Olga Constantinovna of Russia

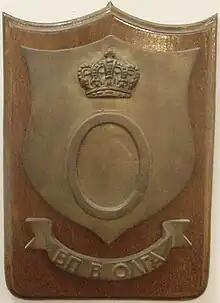
Olga's monogram used as an emblem on the World War II-era Greek destroyer "Vasilissa Olga"

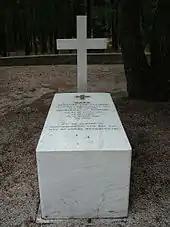
Olga's grave in Tatoi

Constantine I returned to the throne 18 months into the Greco-Turkish War, launched in May 1919. In September 1921, the Greek defeat at the battle of Sakarya marked the beginning of the Greek retreat from Anatolia. Resentment among the allies for Constantine's policy during World War I prevented Athens from receiving outside support. Mustafa Kemal Atatürk, the new leader of Turkey, regained Smyrna and Eastern Thrace, annexed by Athens at the end of World War I.